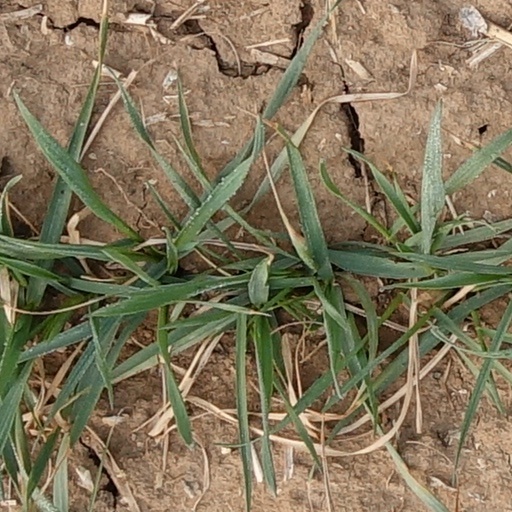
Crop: wheat